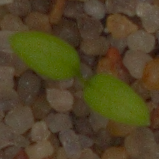
Label: common_chickweed